Vermicompost

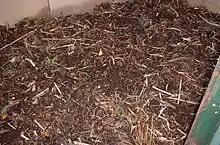
Mid-scale worm bin (1 m X 2.5 m up to 1 m deep), freshly refilled with bedding

Vermicompost can be mixed directly into the soil, or mixed with water to make a liquid fertilizer known as worm tea.